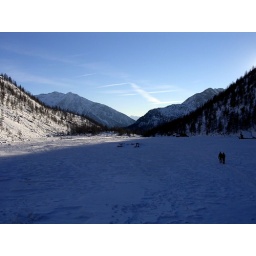
1st Jan. 2005 at 7 a.m. view from our house near blue lake. 2600 mt